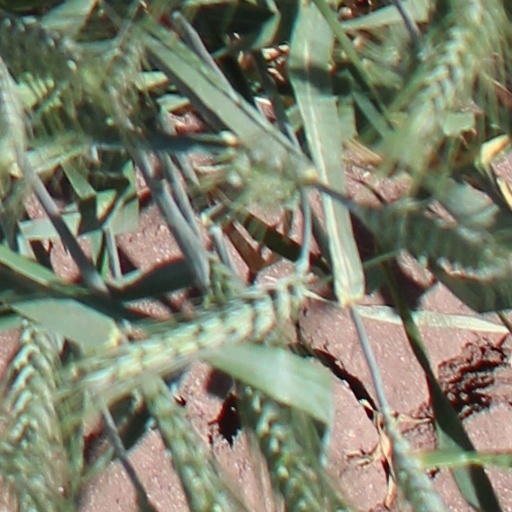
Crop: wheat